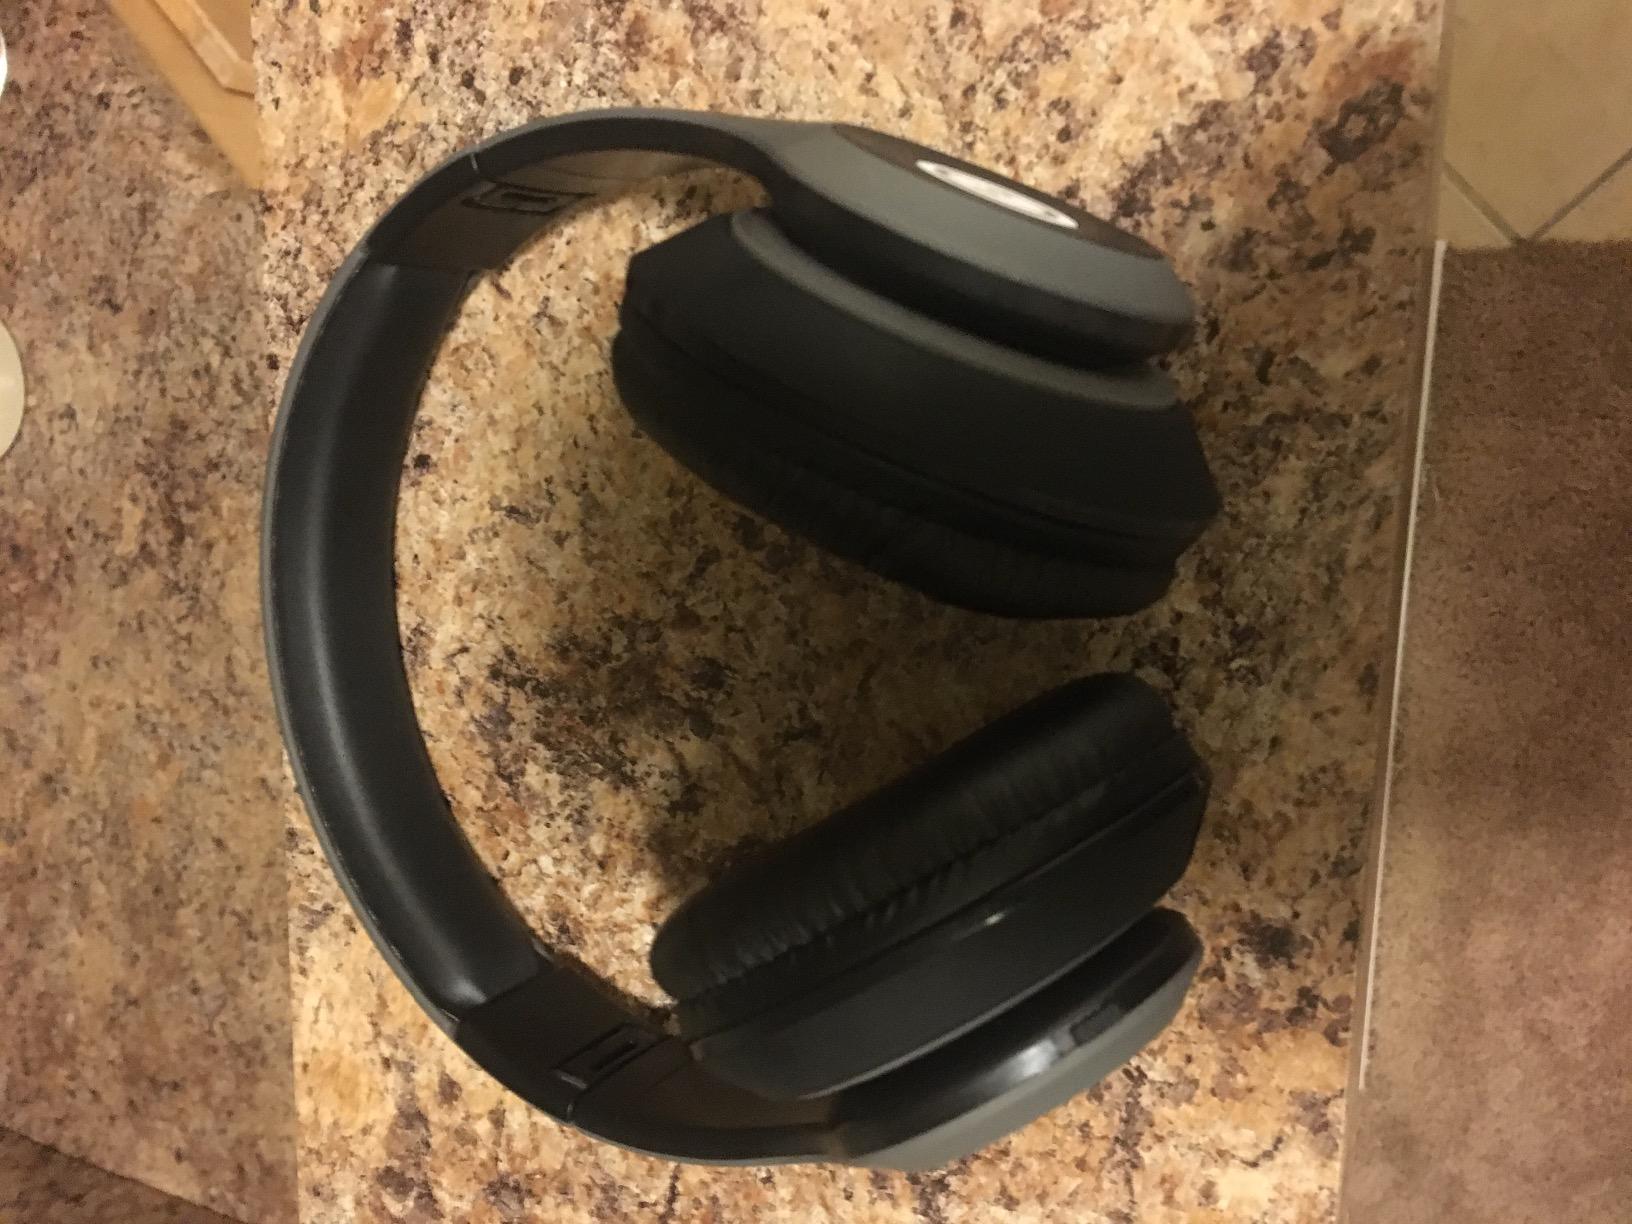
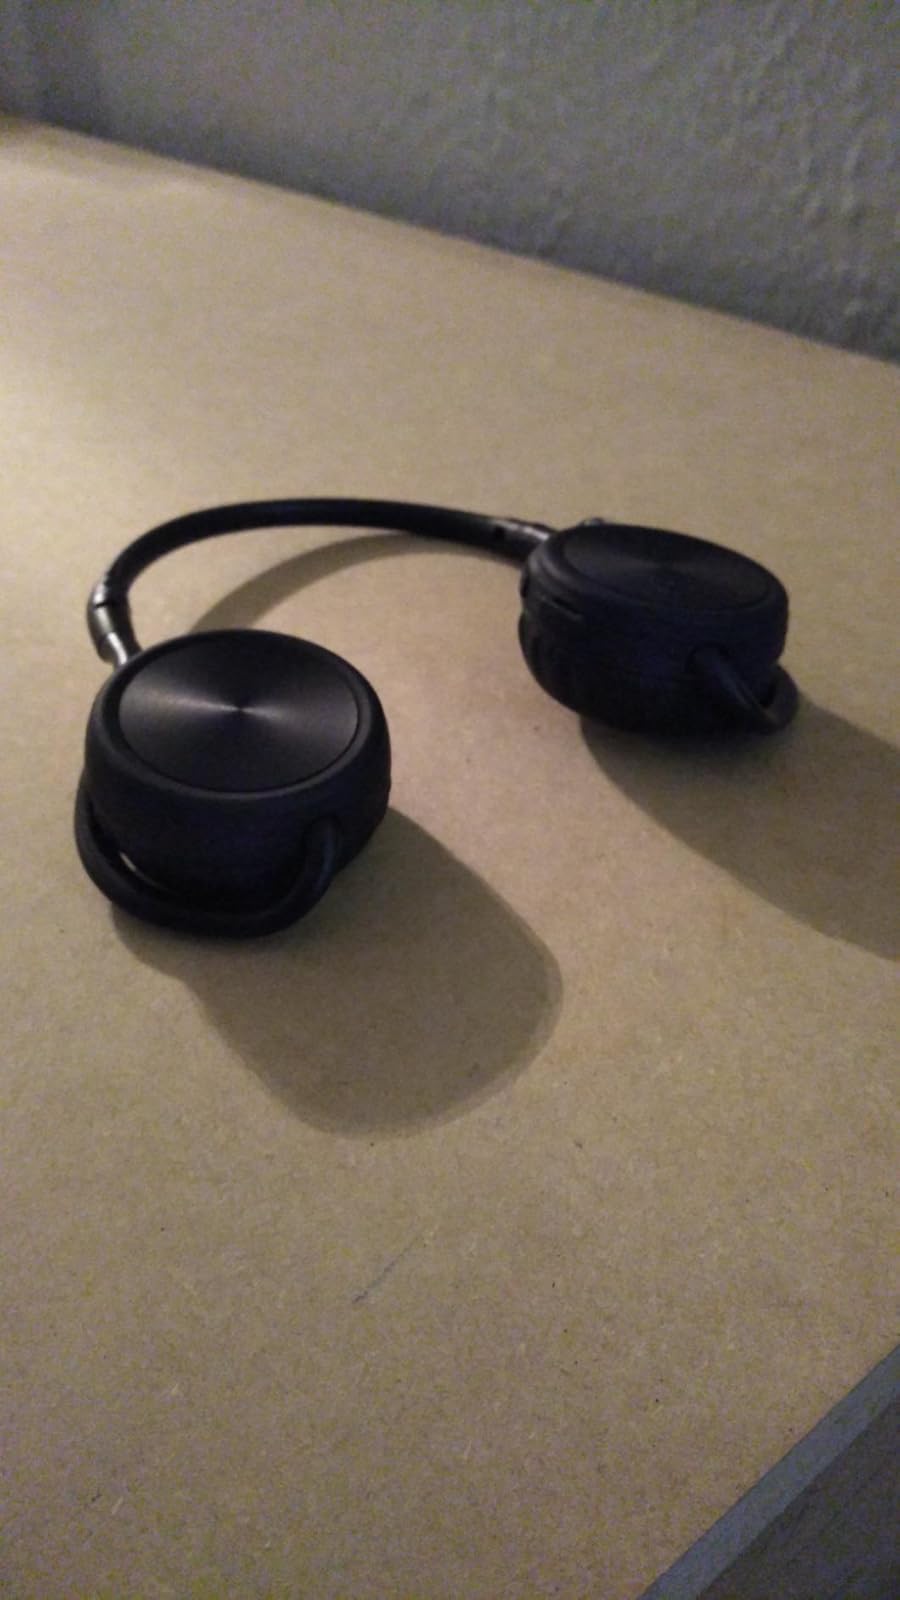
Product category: headphones
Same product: no